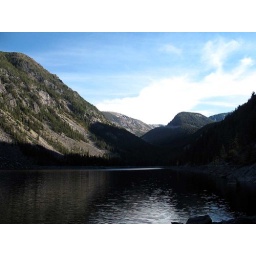
From the little penninsula with the yellow trees in the last picture (and about 45 minutes later- thus the shadows)